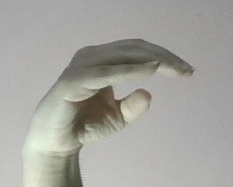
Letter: jeem